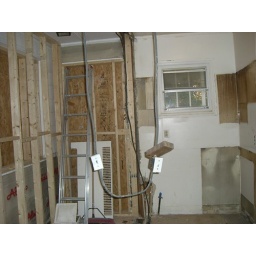
new wall in back corner of kitchen